Note-taking

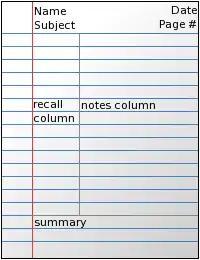
A diagram showing the three sections of a page of Cornell notes

The Cornell Notes method of note-taking was developed by Walter Pauk of Cornell University and promoted in his bestselling 1974 book "How to Study in College". It is commonly used at universities today. The Cornell method consists of dividing a single page into three sections: a right-hand column for notes, a left-hand column for cues, and a strip at the bottom for a summary. Cues are key words or questions that help evoke key aspects of the topic. Cornell notes may be more effective for understanding concepts or producing readable notes, but studies have found that they had no significant effect on student performance.